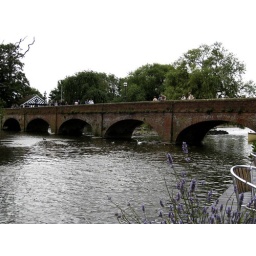
walking bridge over avon river